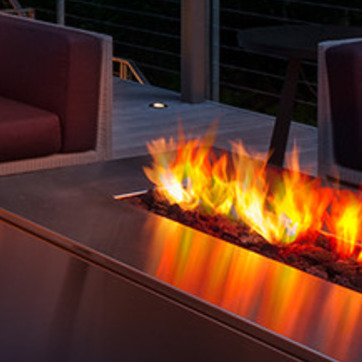
Material: other